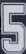
Number: 5